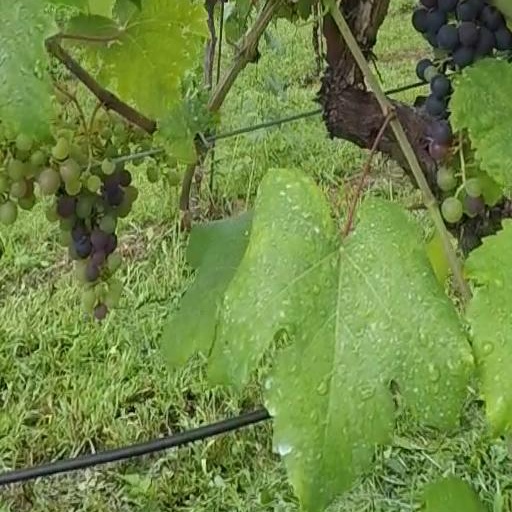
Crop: grape